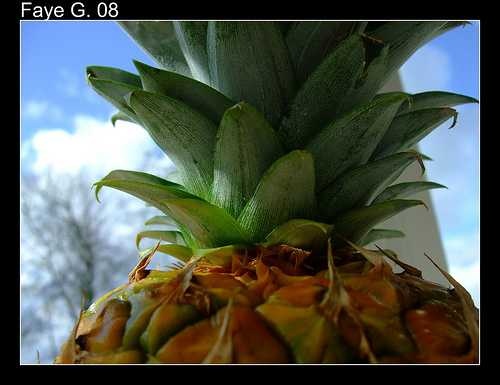
Label: Pineapple